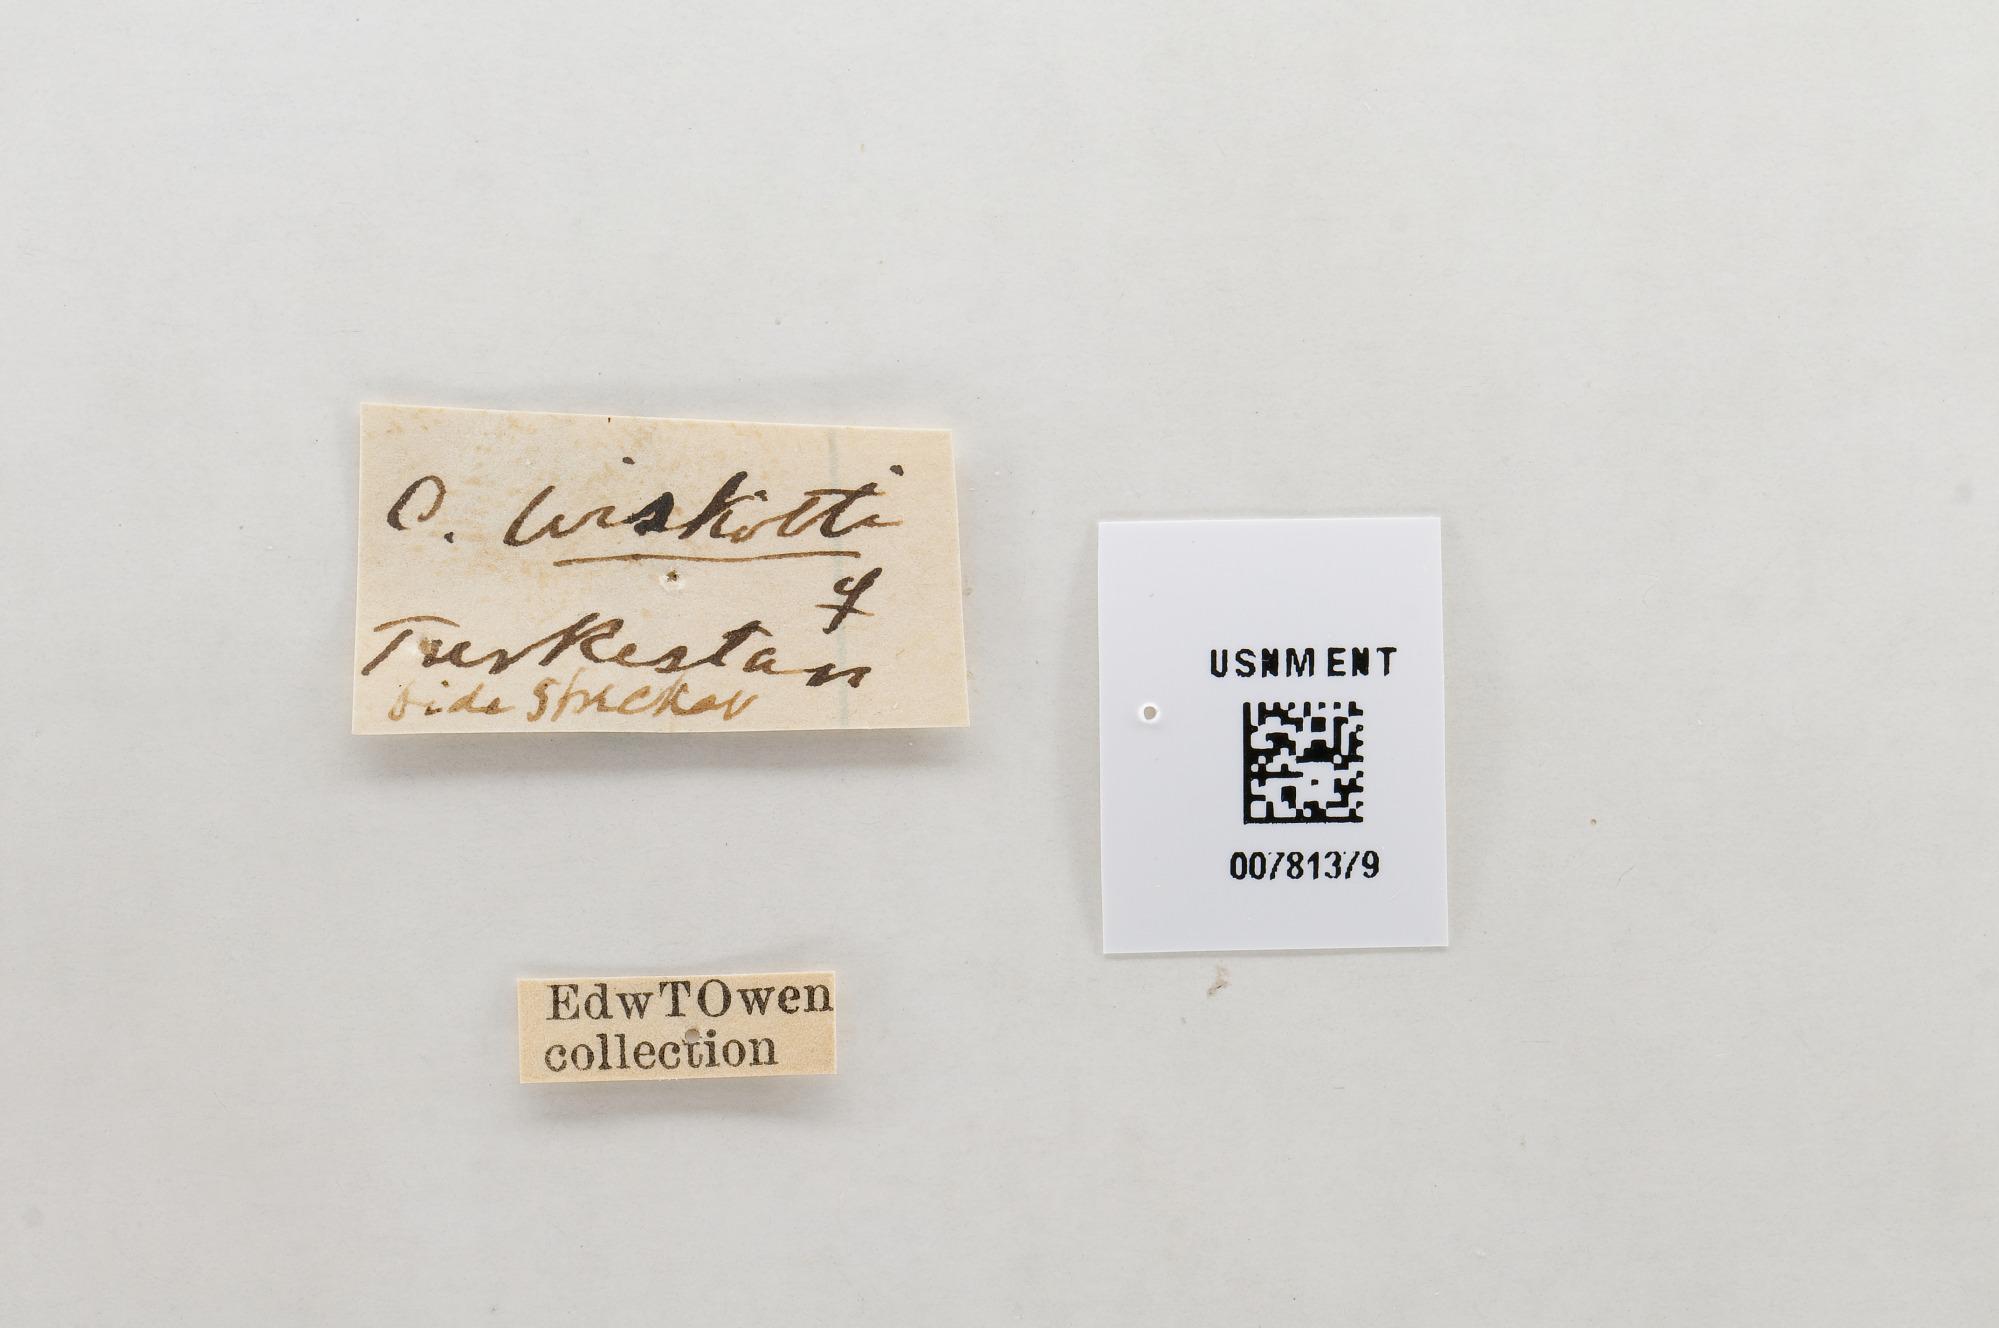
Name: Colias arida
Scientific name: Colias arida
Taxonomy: Animalia, Arthropoda, Hexapoda, Insecta, Lepidoptera, Pieridae, Coliadinae